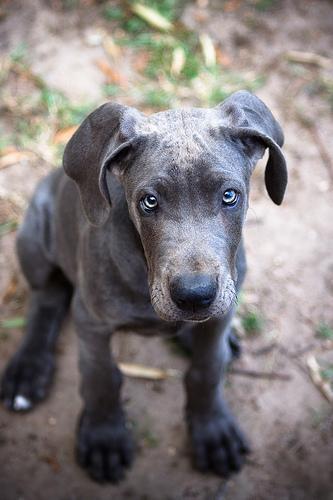
Great_Dane